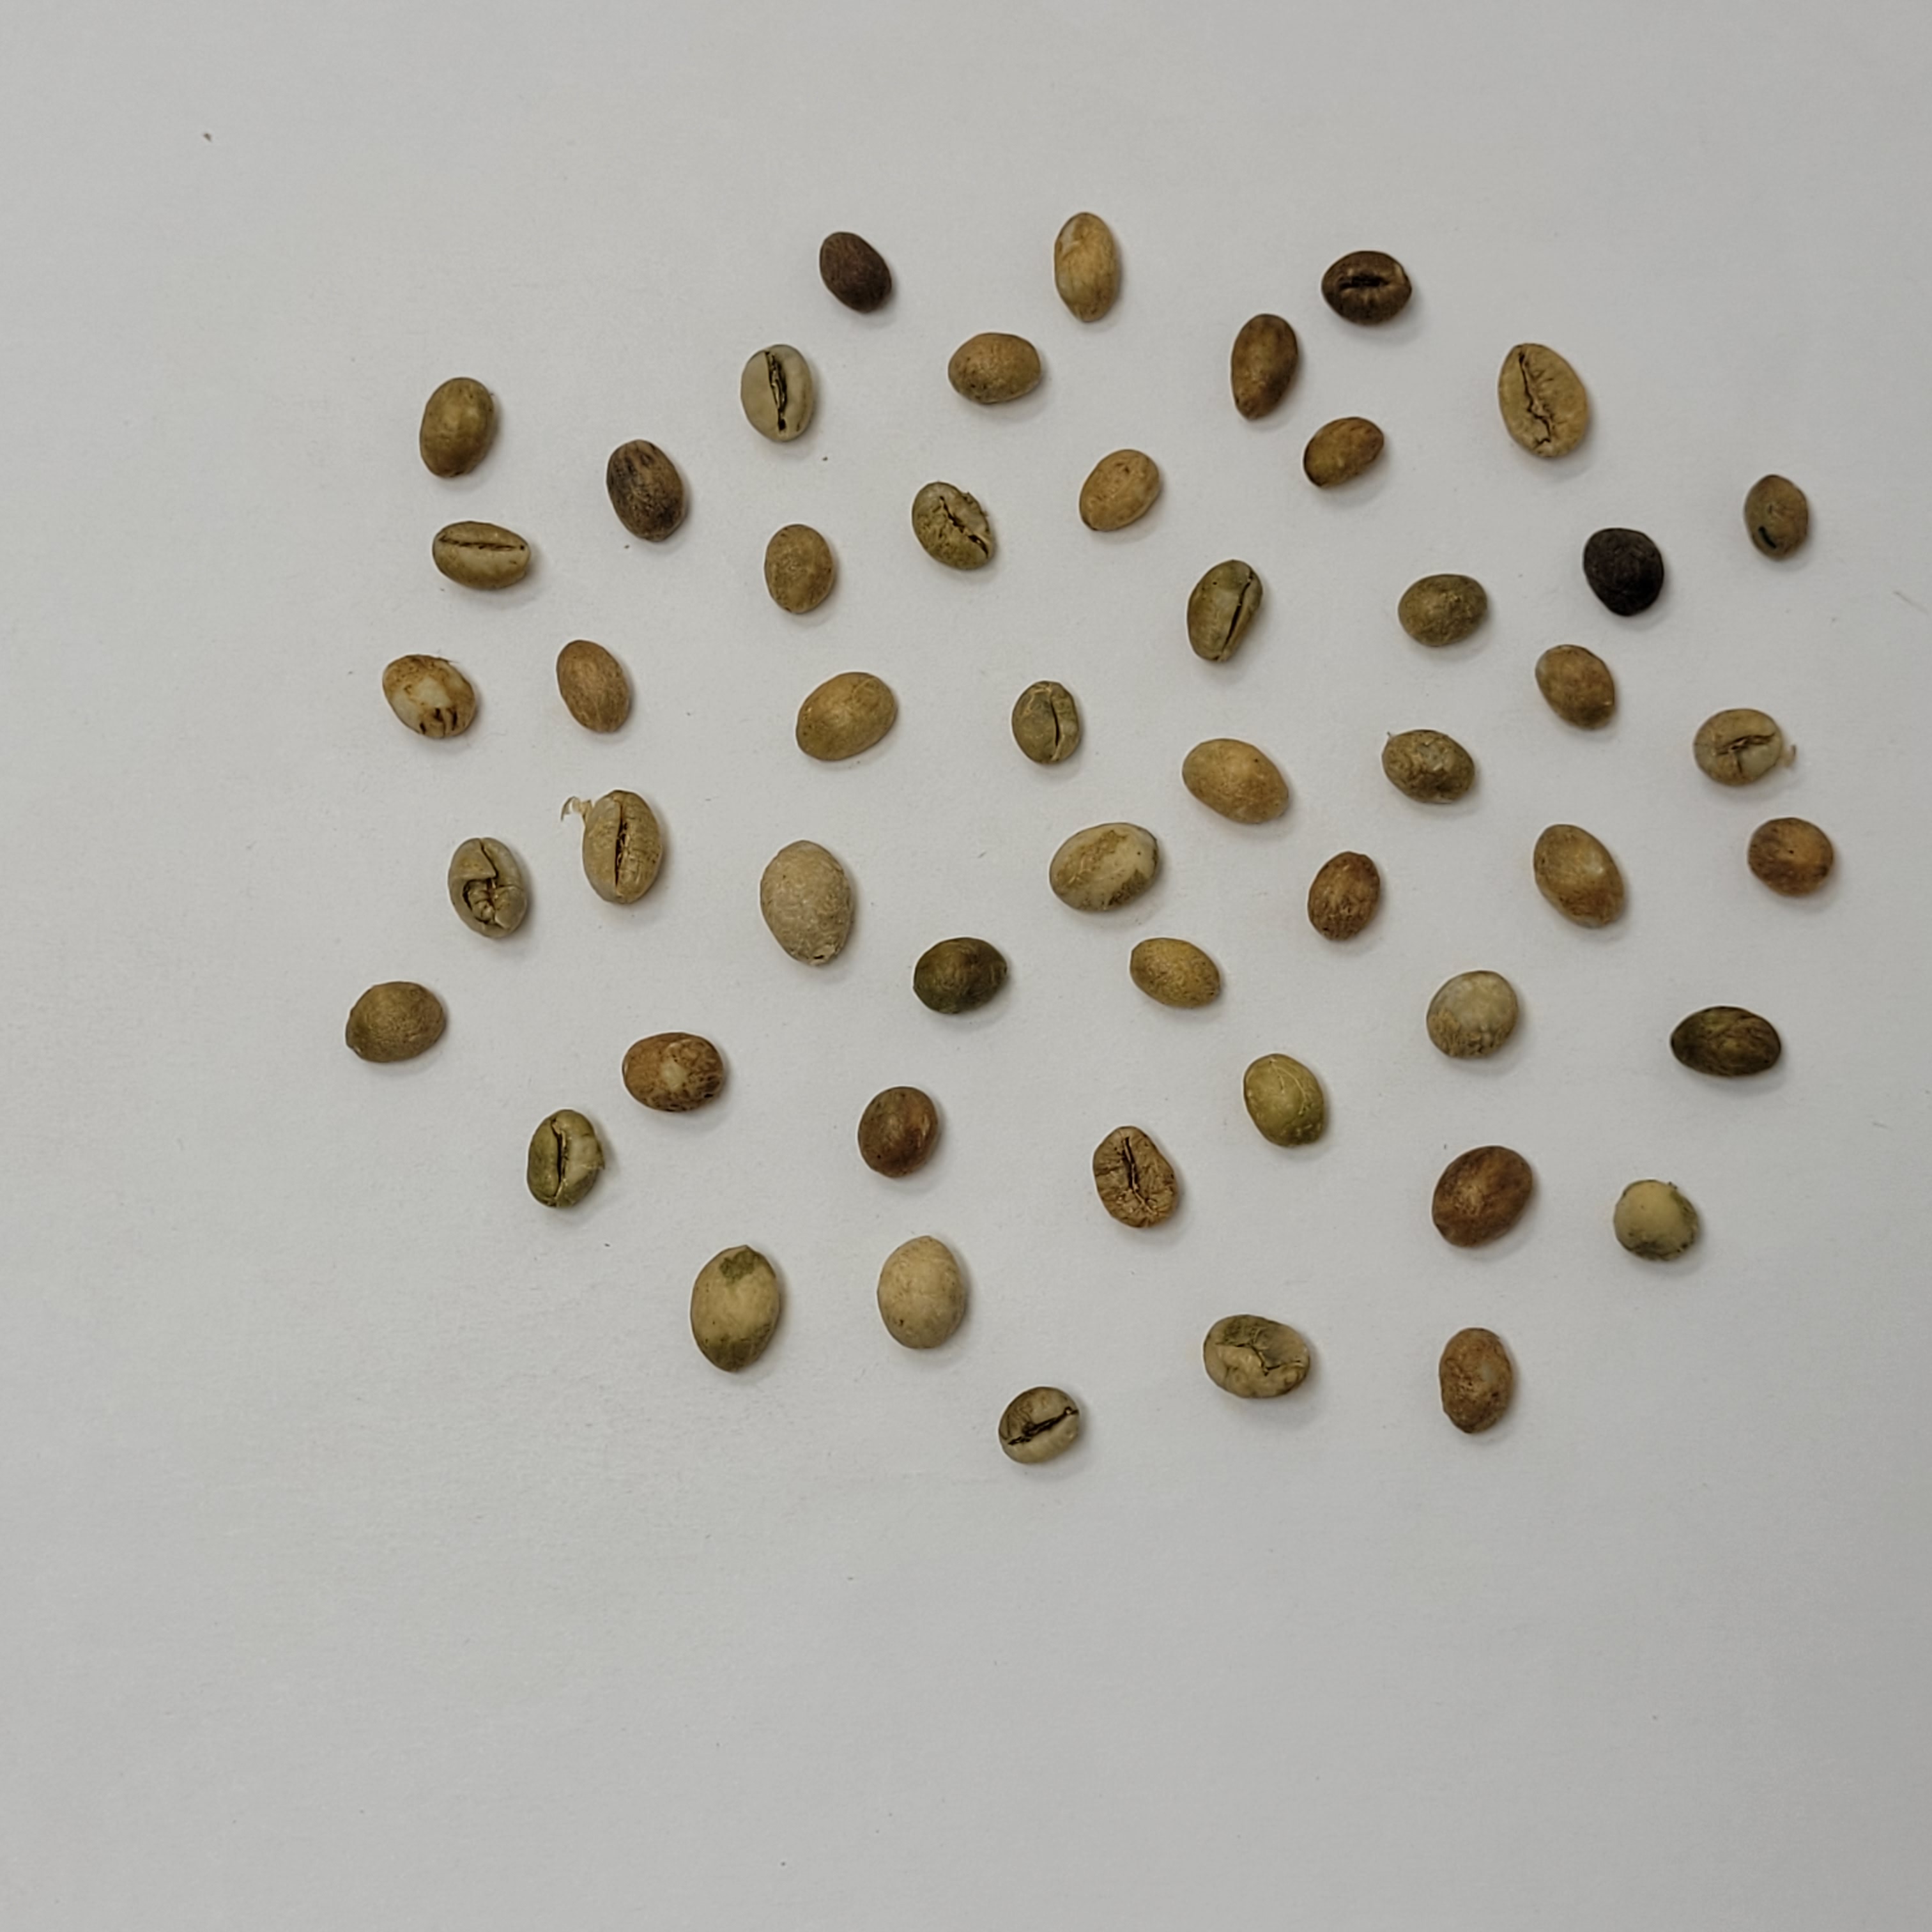
Coffee bean quality grade: PB-I